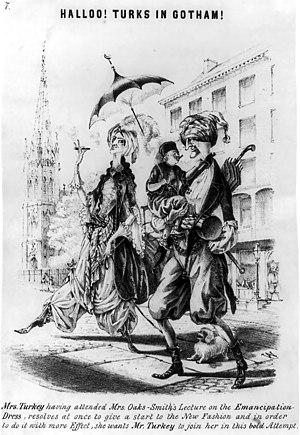
1851 est la cinquantéunième année du XIXe siècle.